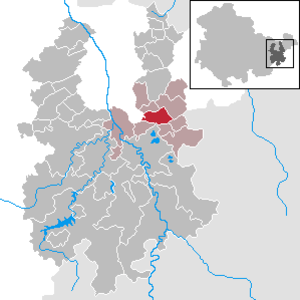
Linda bei Weida est une commune rurale de Thuringe, située dans l'arrondissement de Greiz. Elle fait partie de la 'Communauté d'administration Ländereck.